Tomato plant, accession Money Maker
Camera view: bottom (45 deg); turntable rotation: 60 degrees
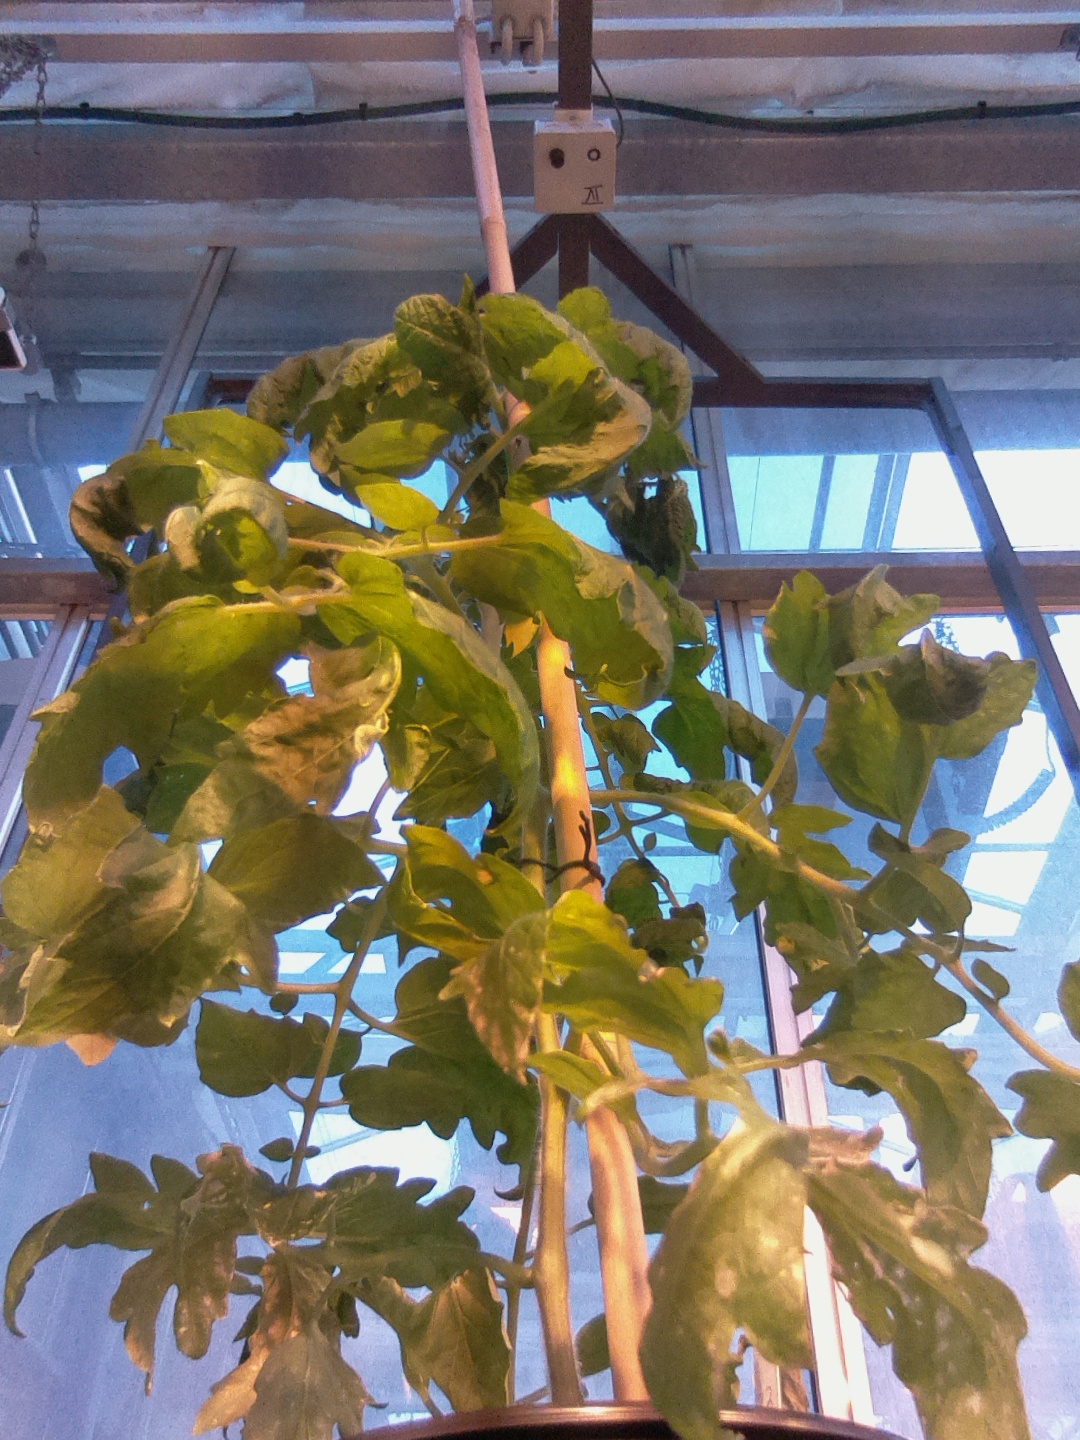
BBCH growth stage 69: End of flowering, 90%-100% of flowers open, more petals falling